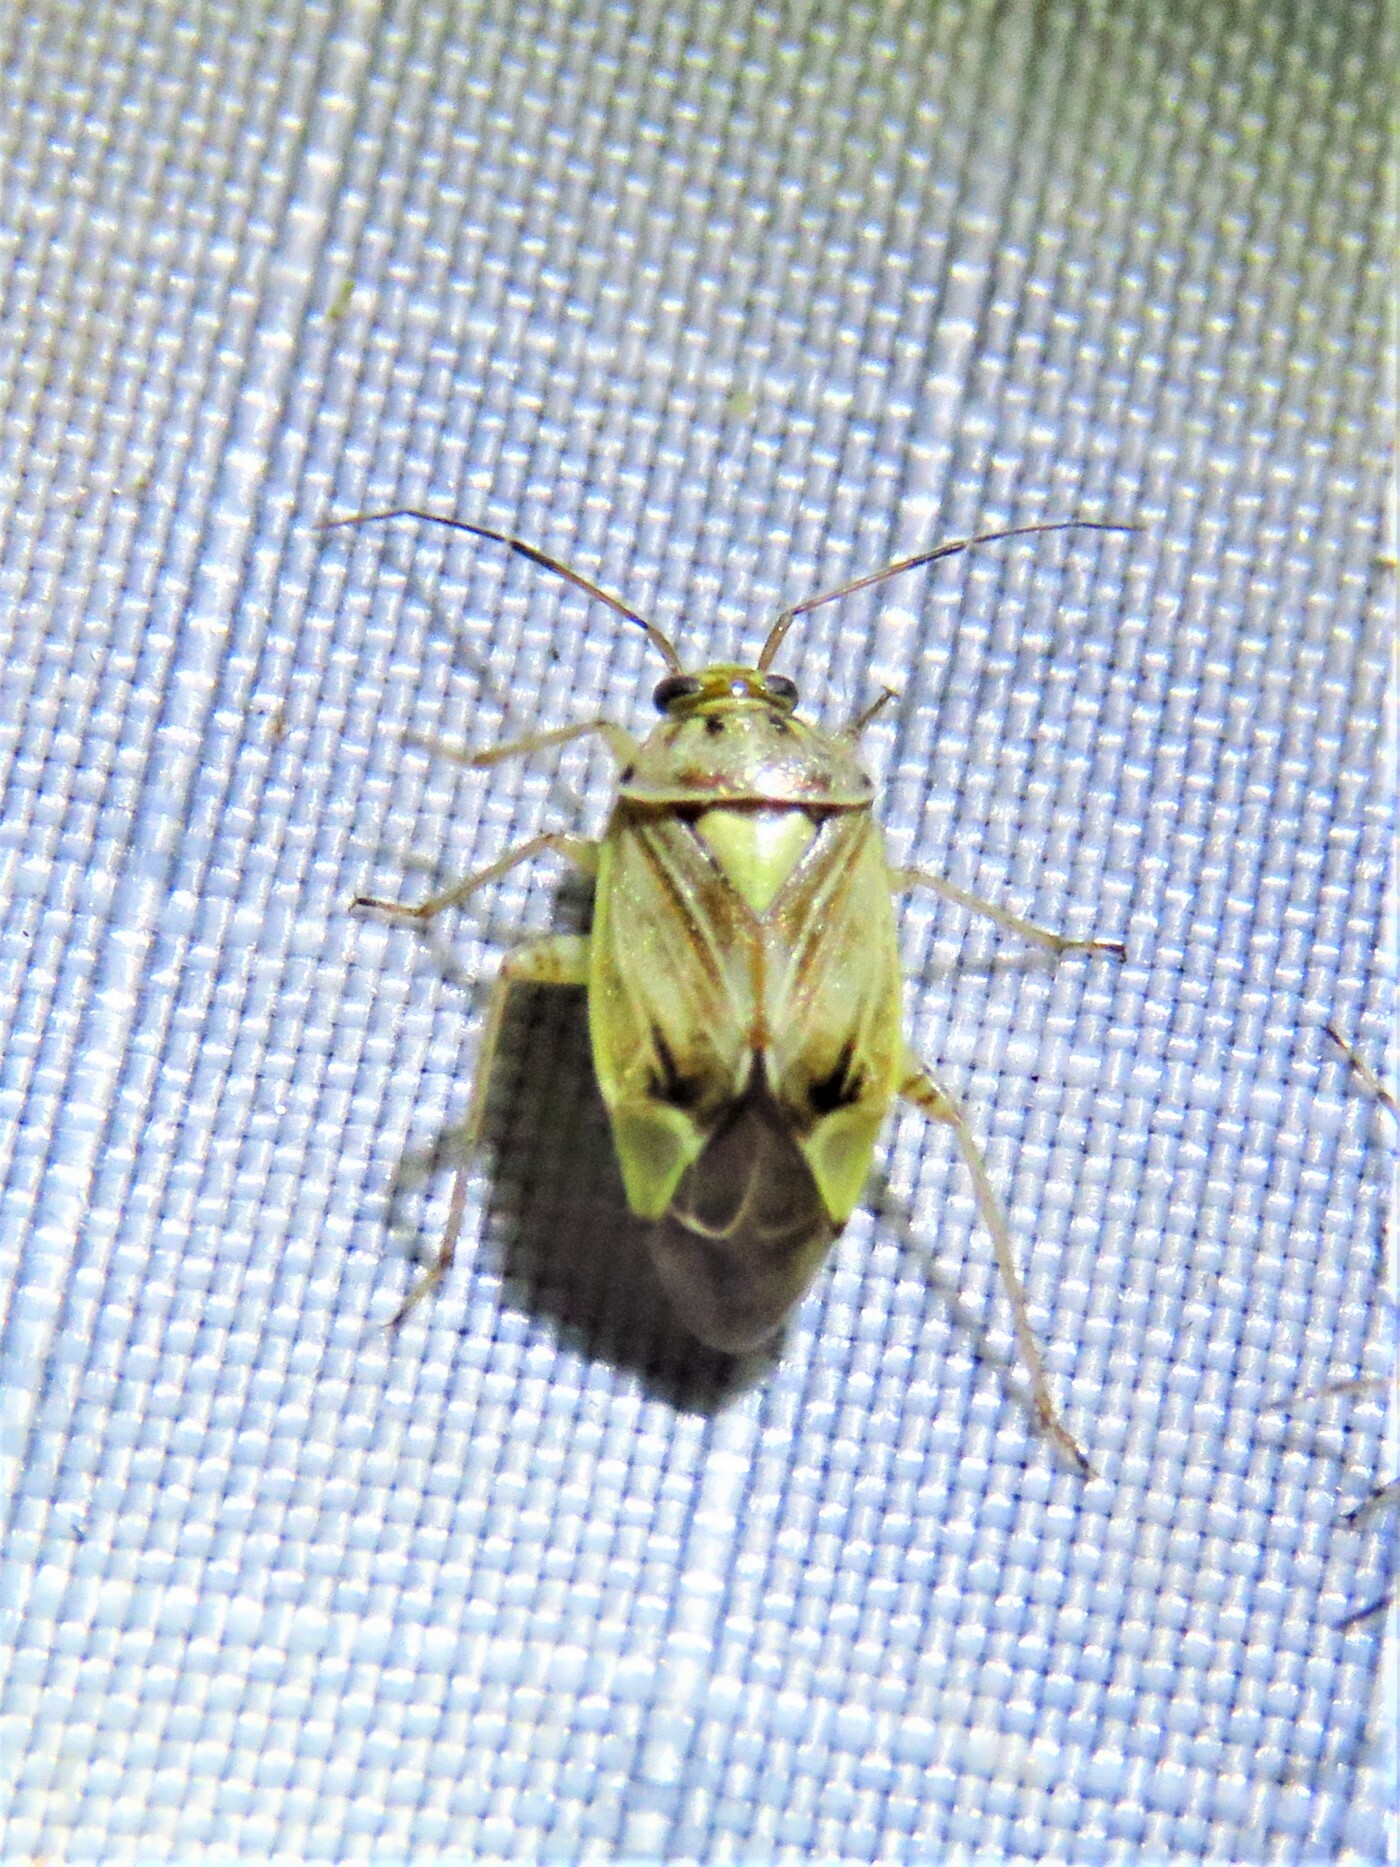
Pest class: lygus_bug